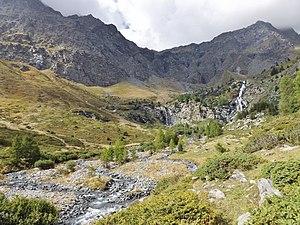
Vue du ruiseau de Saint-Bernard sur les hauteurs de Modane et de Saint-André (sur l'autre rive), au pied de l'aiguille de Polset au sud du parc national de la Vanoise, en Savoie.
Saint-André est une commune française située dans le département de la Savoie, en région Auvergne-Rhône-Alpes.